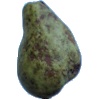
Label: pear_stone